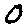
Label: 0